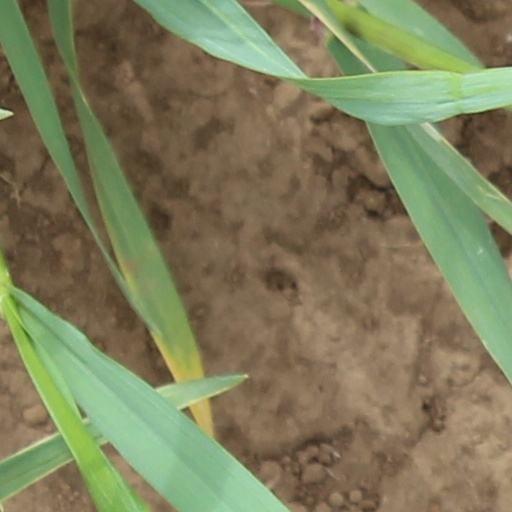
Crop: wheat